Jager Stores

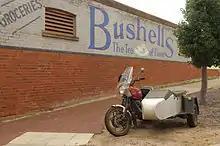
Bushells sign at Toodyay 2013

In May 1990 Richard and Karyn Dymond became the new owners of the Toodyay Supermarket, and by August 1990 it was trading as a Foodland supermarket. In August 1993 the Bushells sign at the back of the supermarket, facing Charcoal Lane, was repainted by Vic Grace from Toodyay Signs. One resident at the time recalled the original being first painted in the 1930s.